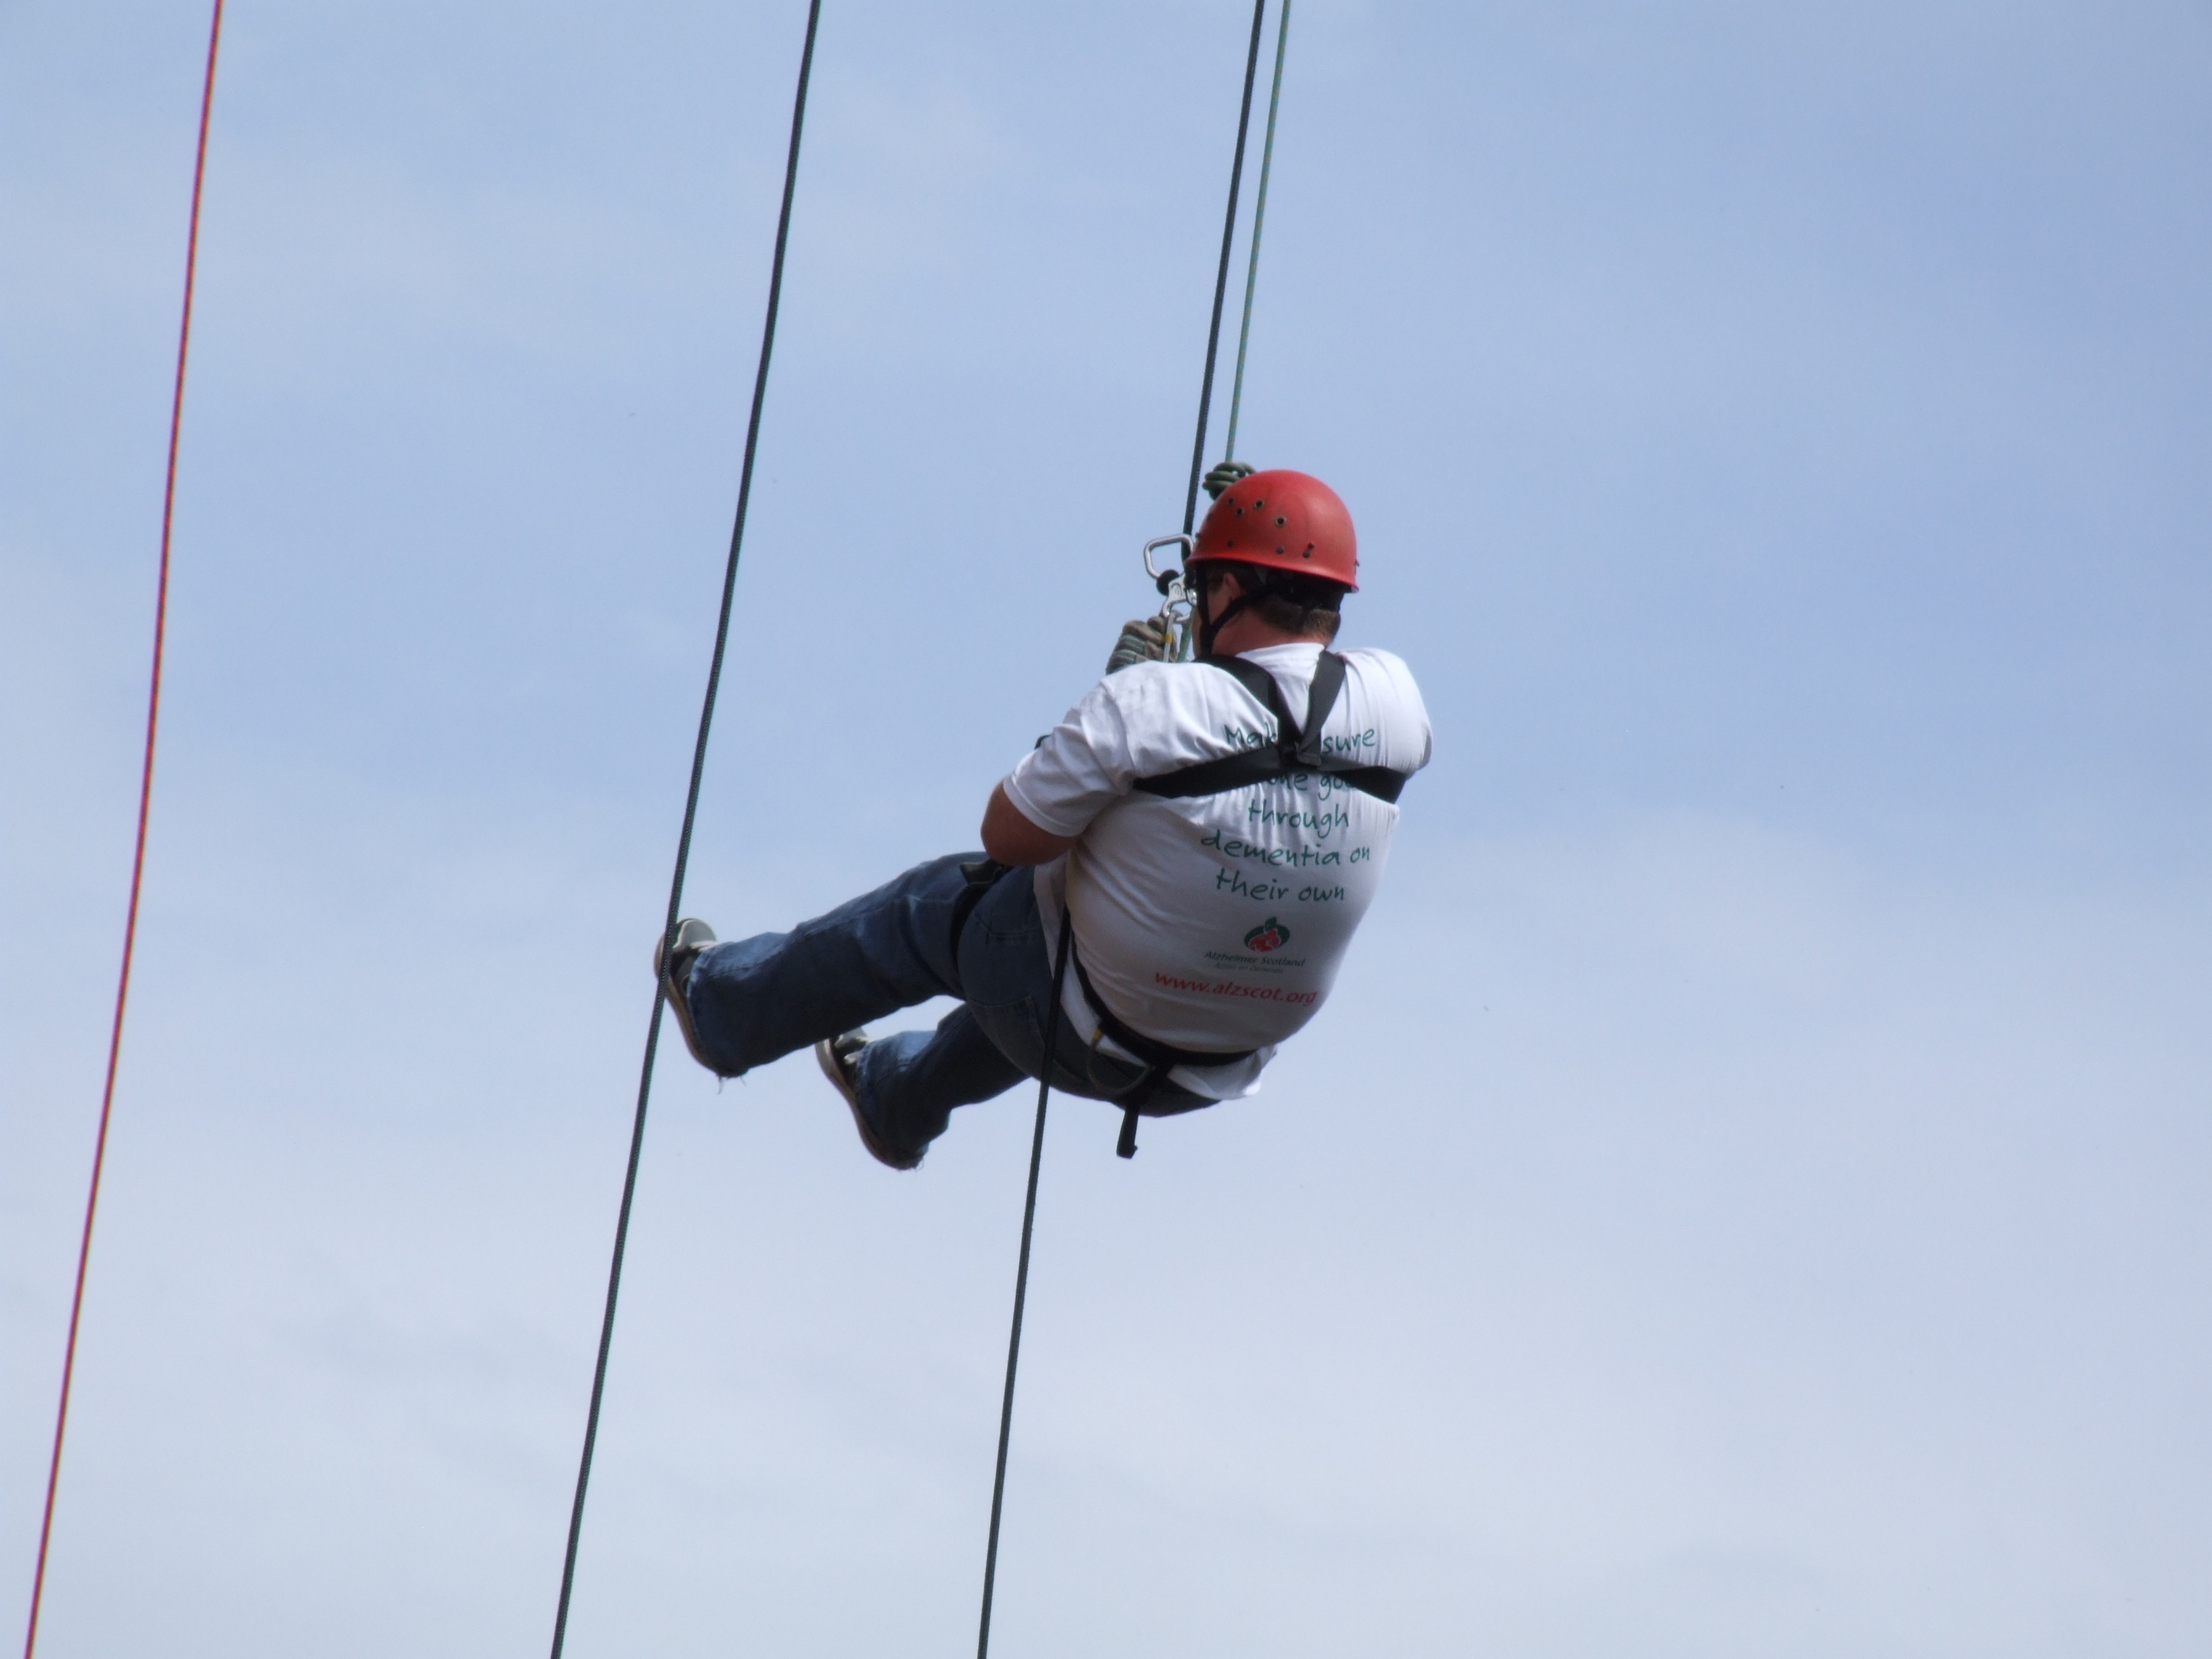
outdoor, rope, sport, adventure, mast, extreme sport, activity, abseil, recreational, abseiling, abseiler